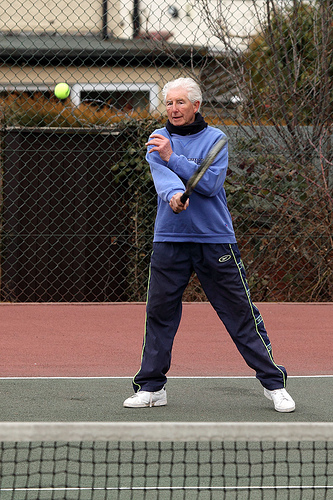
một ông già đang xoay người để đánh quả bóng tennis